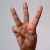
The image shows a hand gesture representing the letter 'W' in Indian Sign Language.